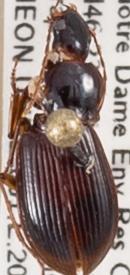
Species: Synuchus impunctatus
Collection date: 2021-07-14
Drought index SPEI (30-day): -0.03
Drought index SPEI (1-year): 0.8
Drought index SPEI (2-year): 1.69